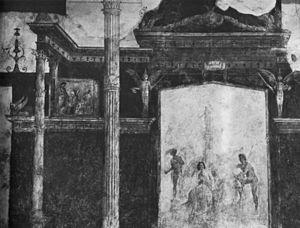
La maison d'Auguste est la résidence de l'empereur Auguste qu'il occupe tout au long de son règne, bâtie sur le versant sud-ouest du Palatin.